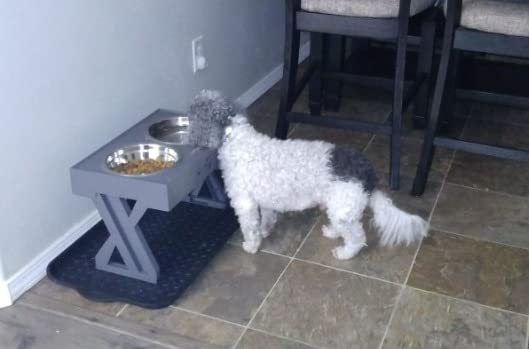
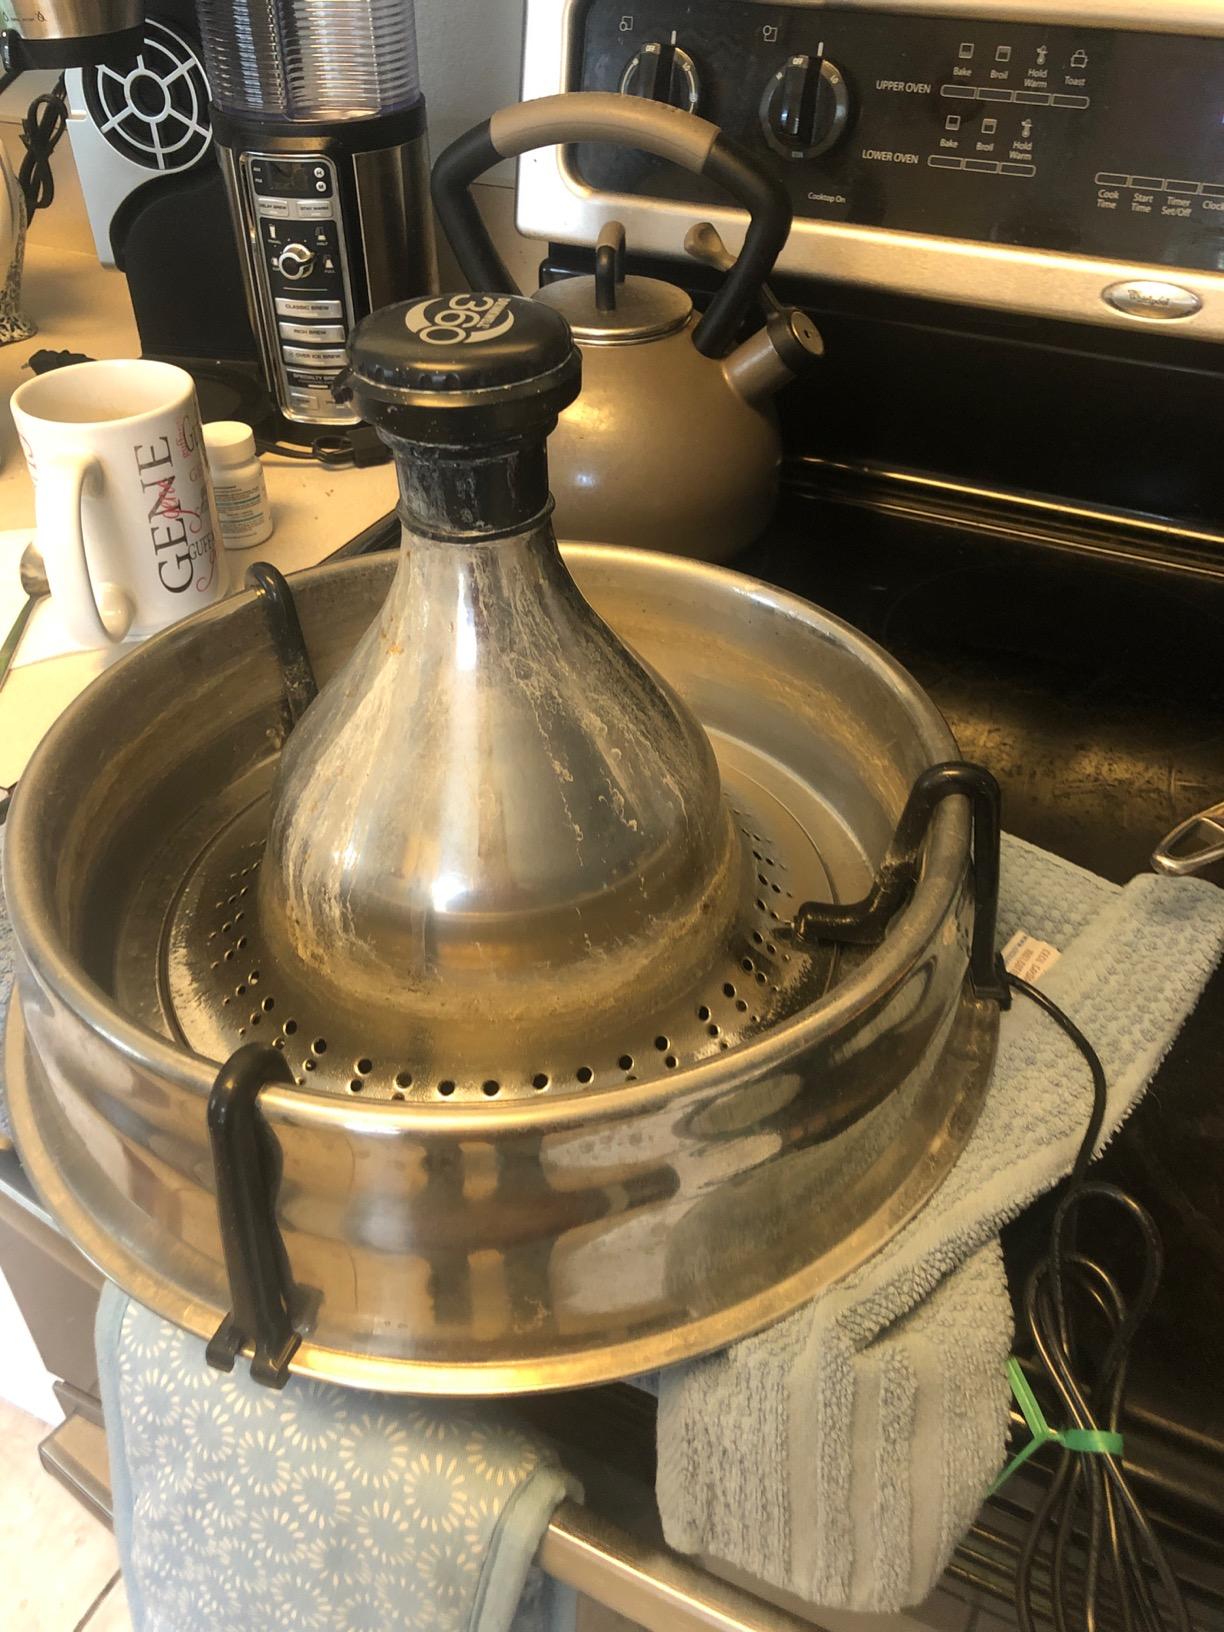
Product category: items_bowl
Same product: no